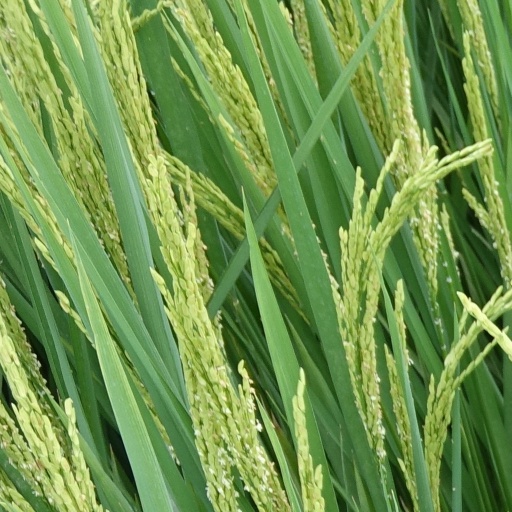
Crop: rice